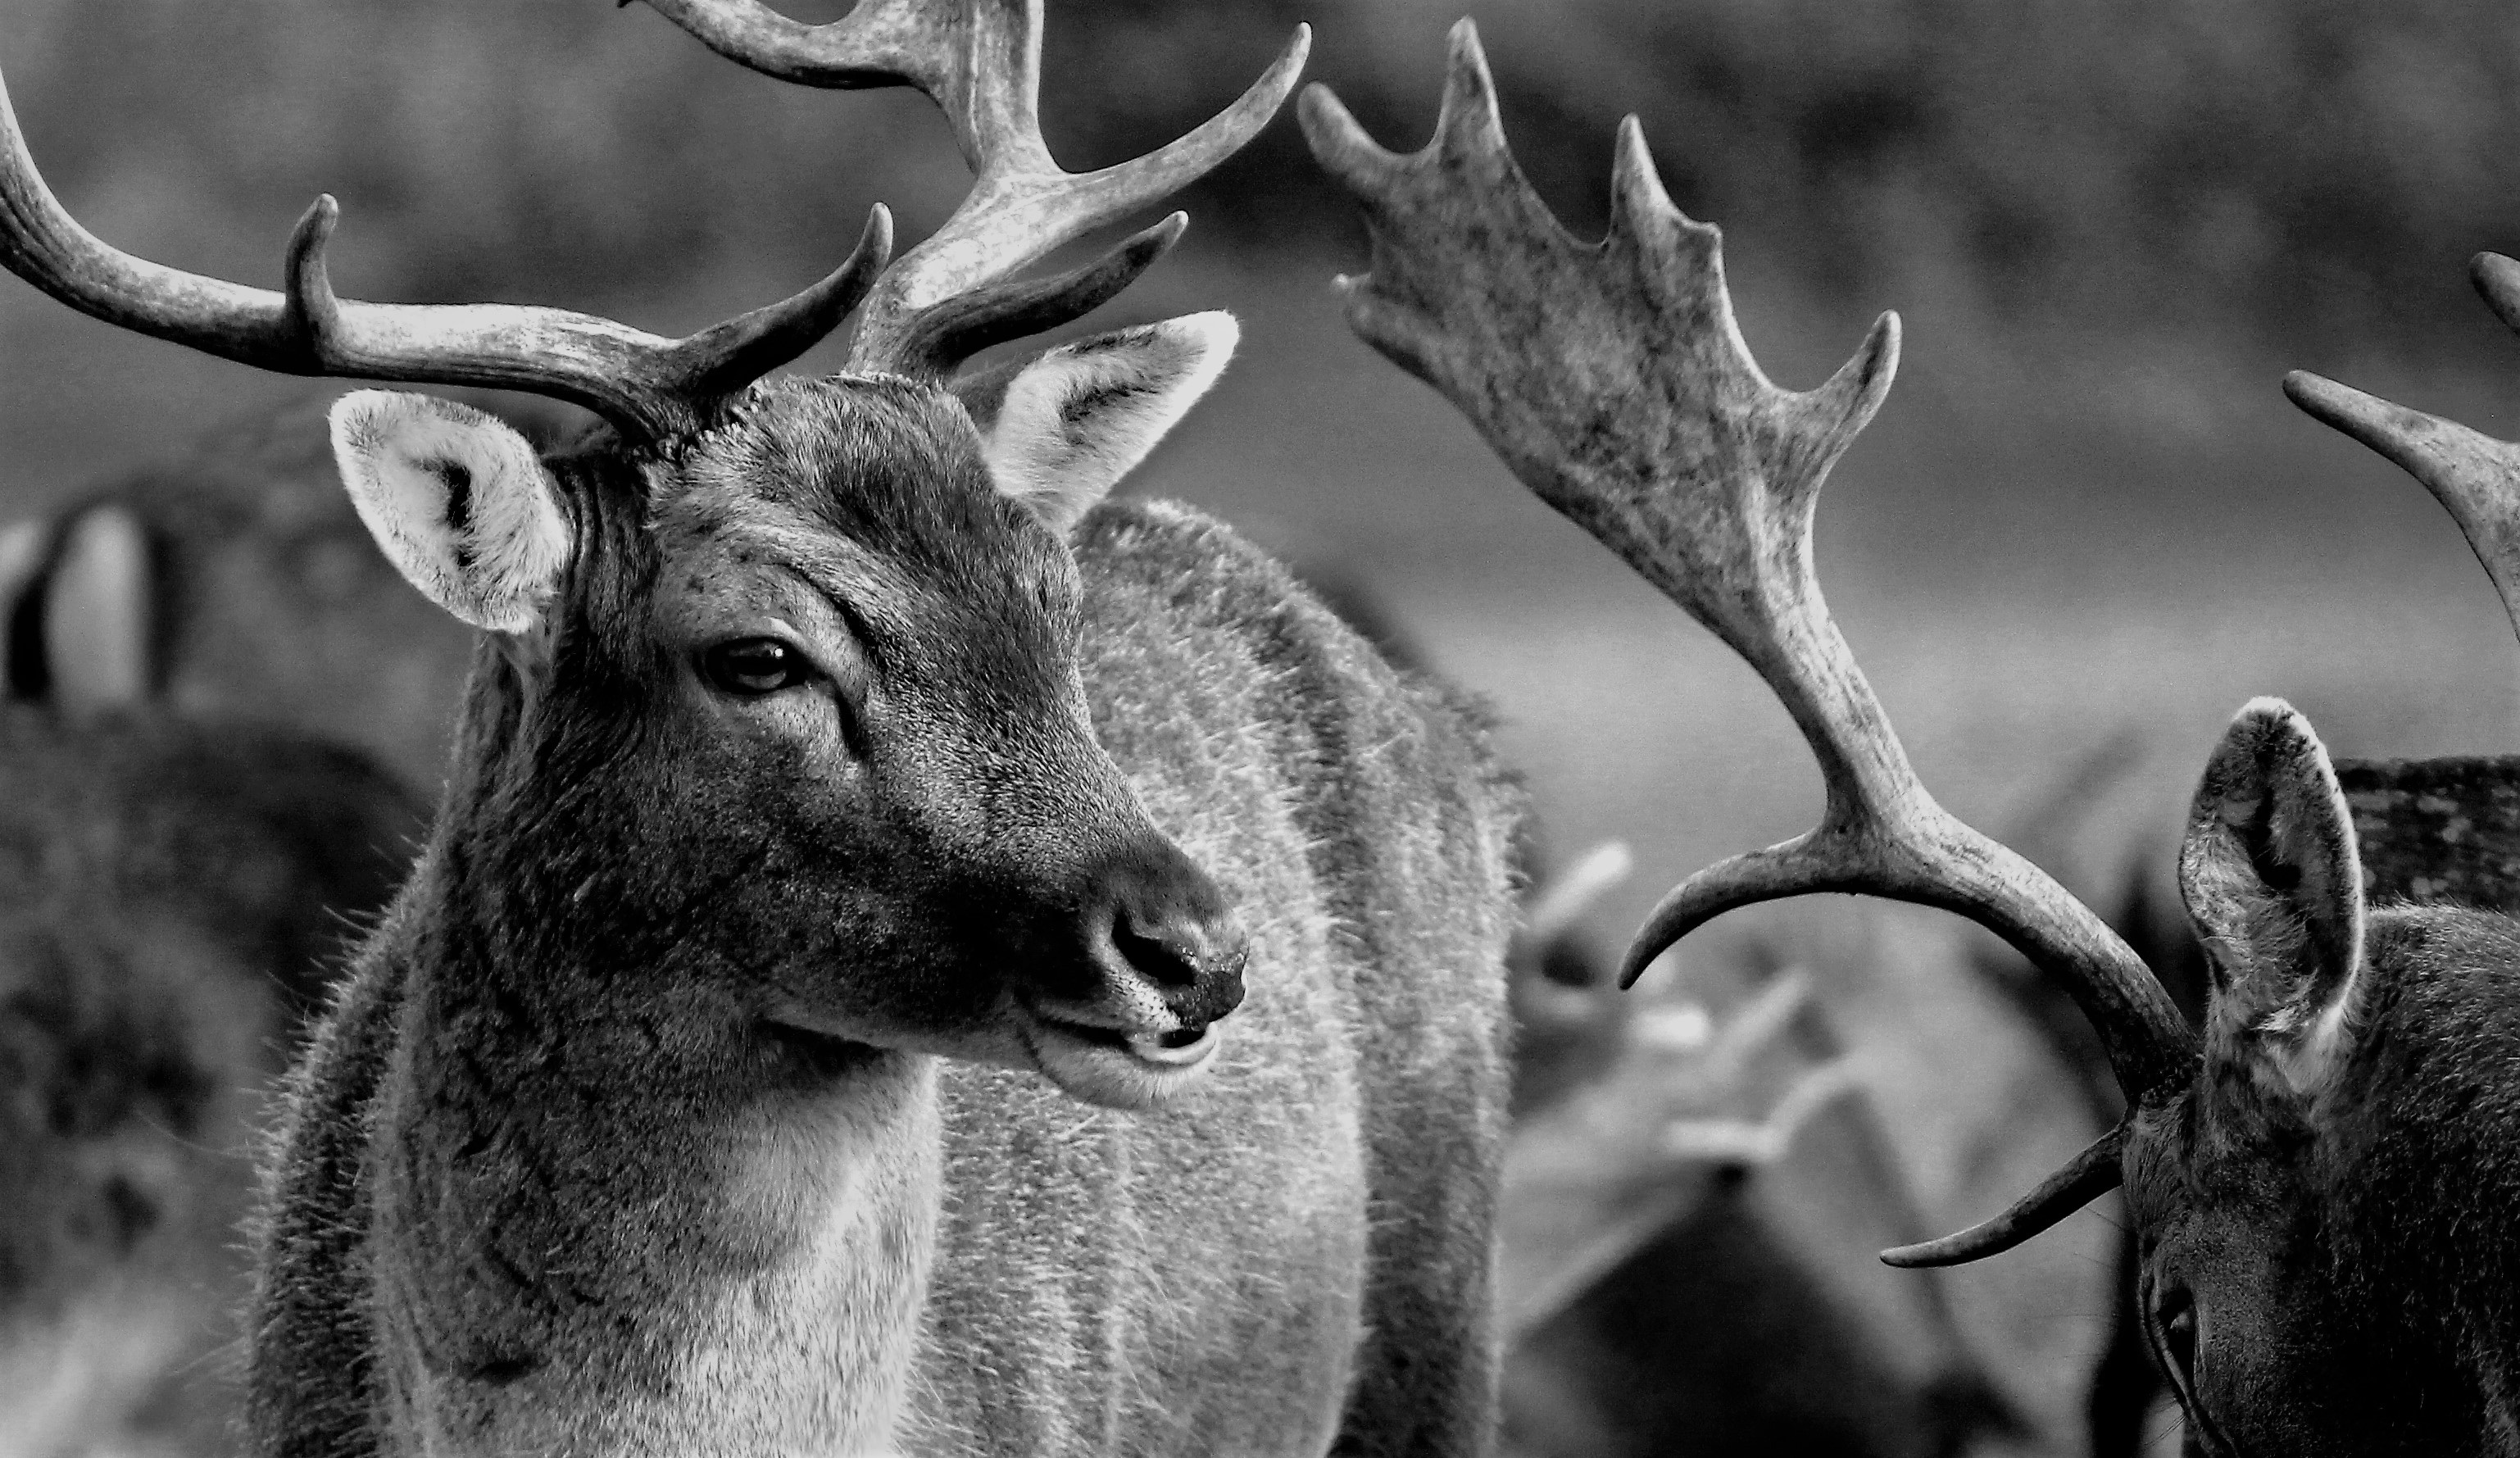
nature, black and white, wildlife, wild, deer, mammal, black, monochrome, fauna, close up, animals, wild animals, white tailed deer, monochrome photography